Tyler Stephenson

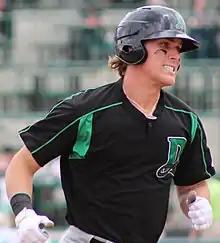
Stephenson with the Dayton Dragons in 2017

The Cincinnati Reds selected Stephenson in the first round, 11th overall, of the 2015 MLB Draft. He had previously committed to play college baseball for Georgia Tech, but chose to forego that commitment in favor of signing with Cincinnati. After signing professionally, Stephenson was assigned to the Rookie-level Billings Mustangs of the Pioneer League. He played in 54 games for Billings, batting .268 with one home run and 16 RBI in 194 at bats. He began the 2016 season with the Dayton Dragons in the Low-A Midwest League, where he batted .196 in 25 games before going on the disabled list with a wrist sprain at the end of May. After completing a five-game rehabilitation assignment with the Arizona League Reds, Stephenson rejoined the Dragons on July 13. He finished the season batting .278 in 139 at bats, with three home runs and 16 RBI in 39 Midwest League games. During his Arizona League rehabilitation assignment, Stephenson met major league outfielder Jesse Winker, who was also recovering from a wrist injury, and his discussions with Winker informed his plate discipline. Stephenson went from 12 walks and 45 strikeouts in 2016 to 44 walks and 58 strikeouts in 2017.